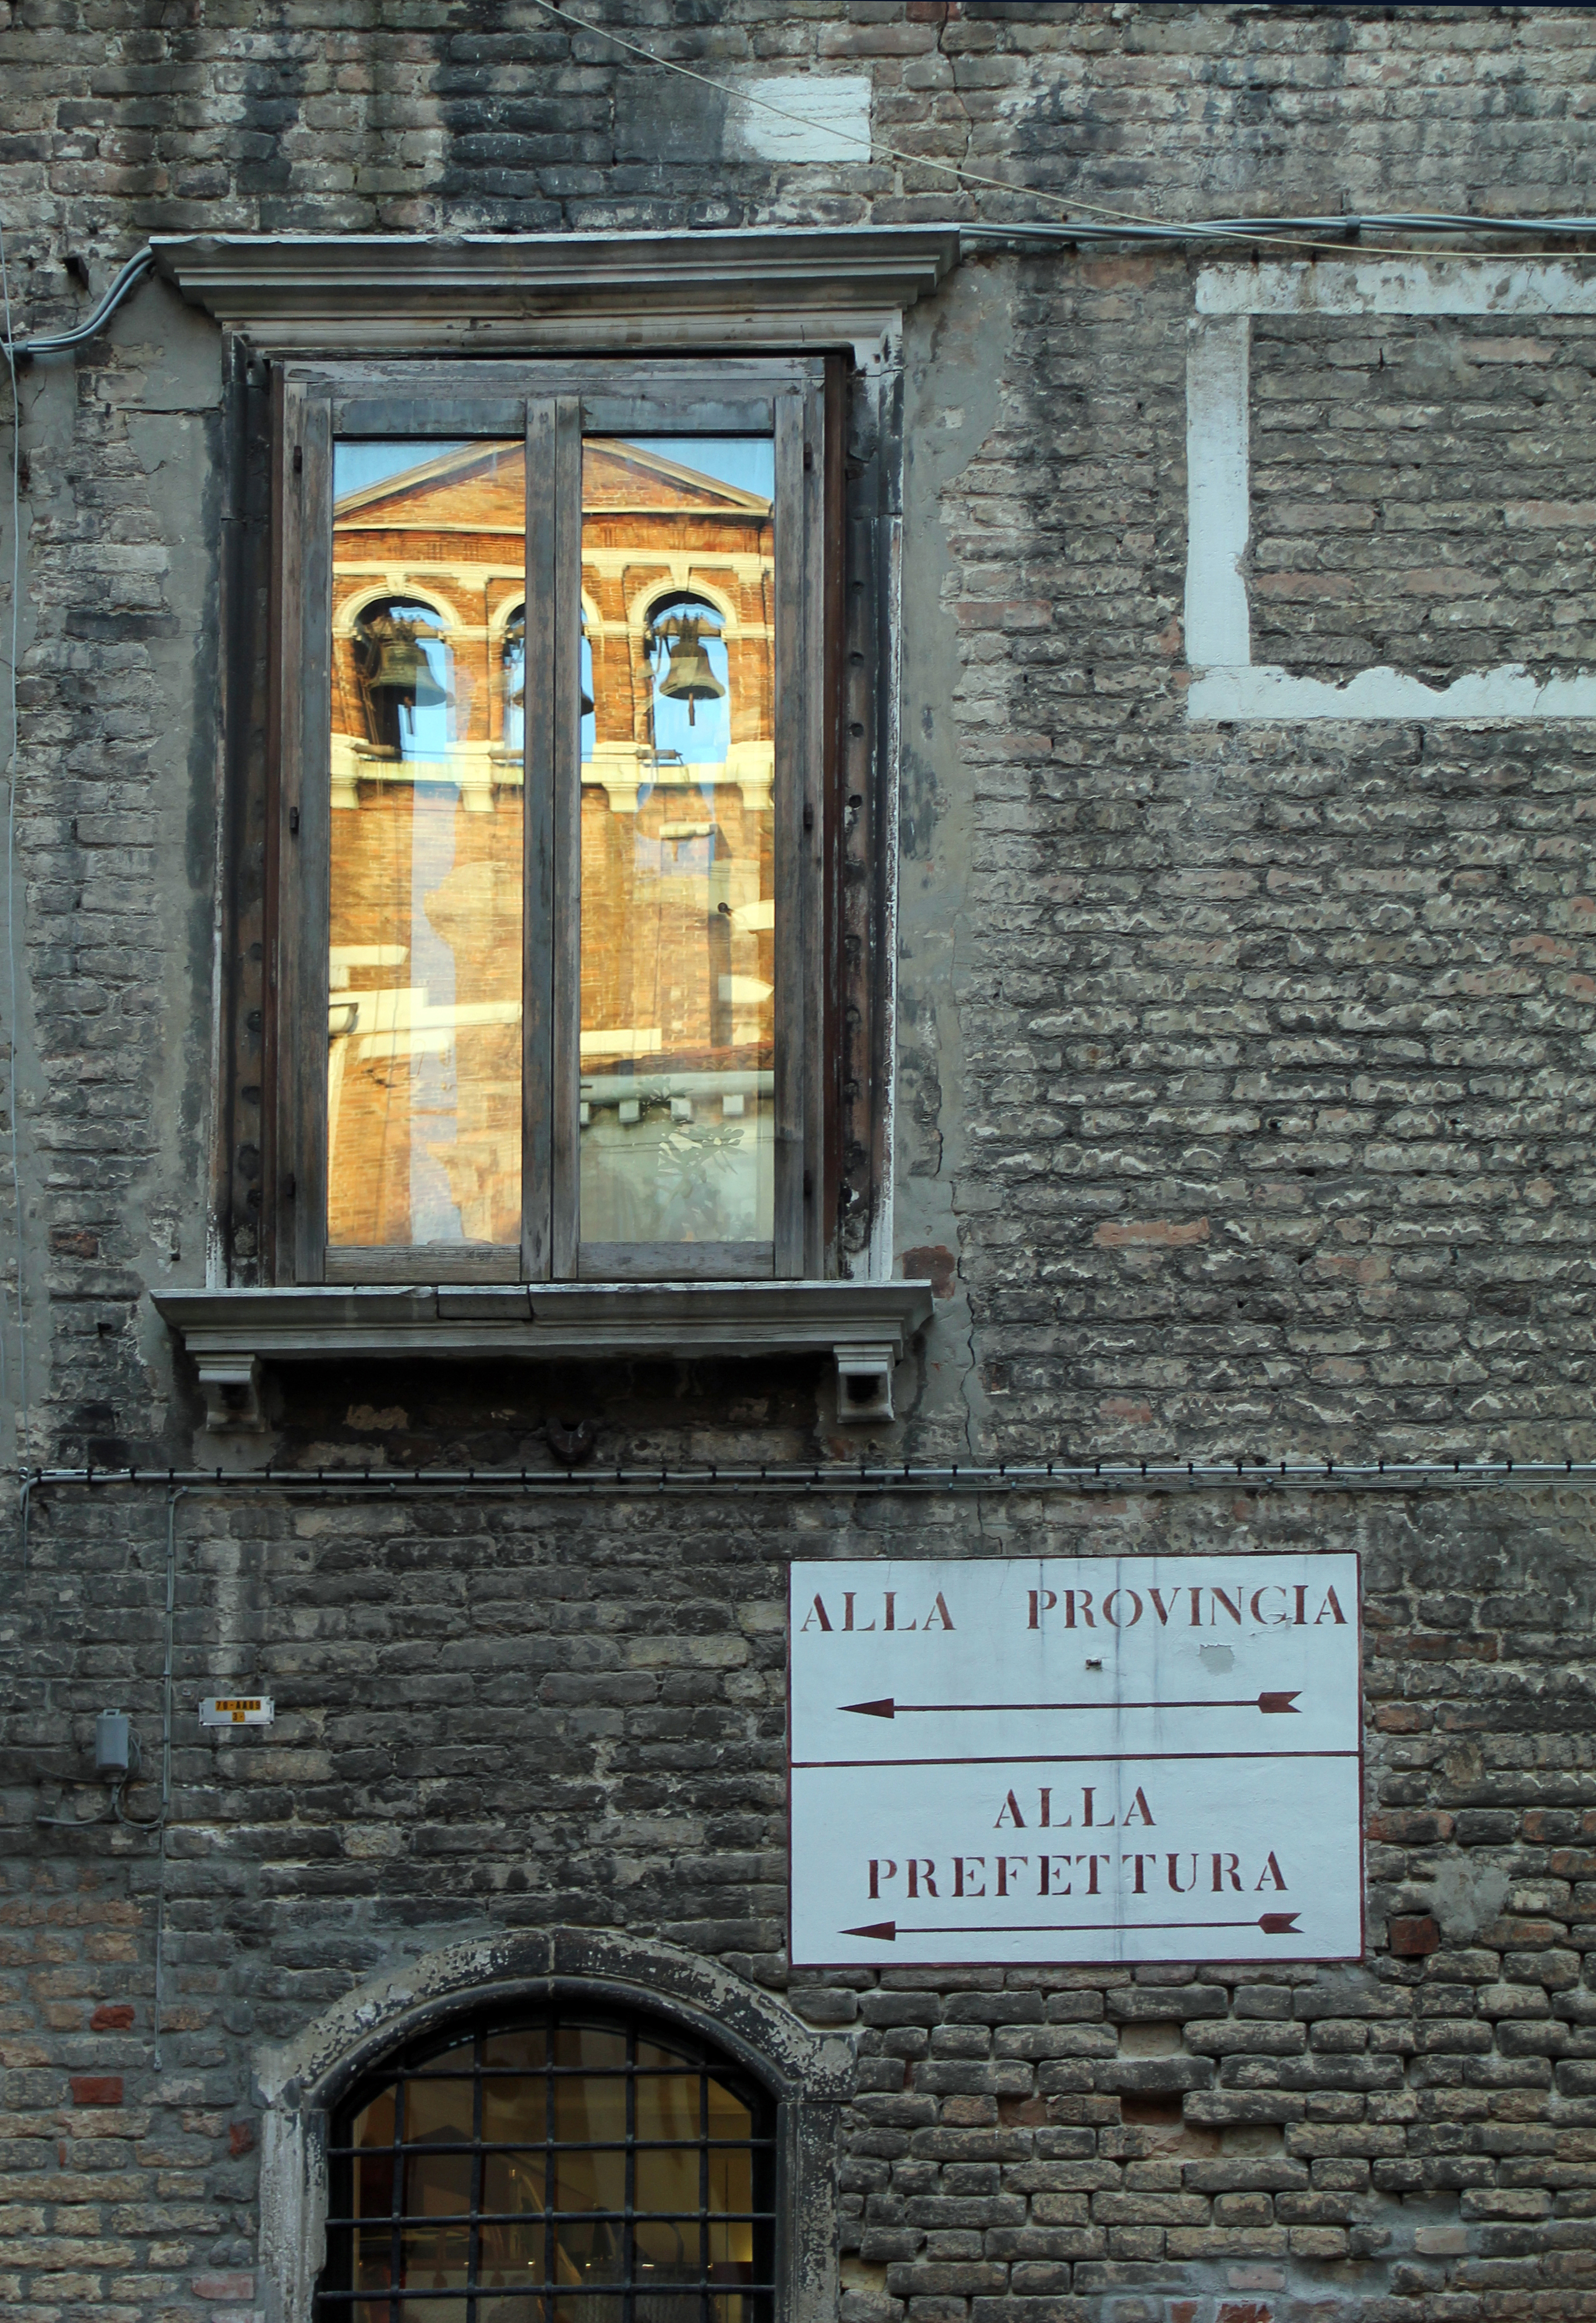
architecture, wood, street, house, window, town, wall, italy, facade, brick, door, creativecommons, mirror, stock, reflections, ccby, 2d, carloszgz, cmstoolsphotoring, freeculturalworks, openlicense, freepictures, miroir, espejo, reflejo, reflejos, reflet, reflets, glace, venise, notags, history, urban area